Lake Tekapo

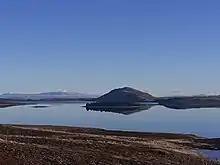
Motuariki island, Lake Tekapo

"Tekapo" is a misspelling of , the name of the lake in the Māori language. means "to leave in haste at night".